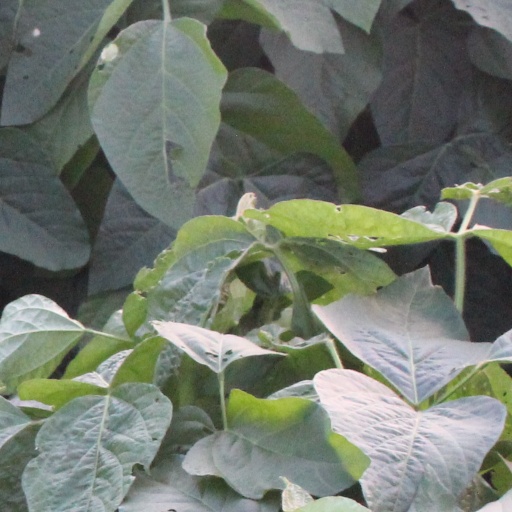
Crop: soybean